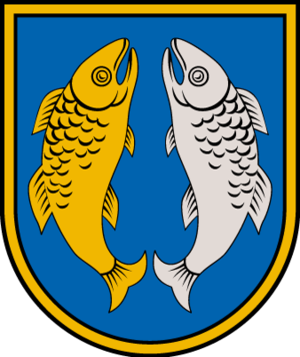
Roja est un novads de Lettonie, situé dans la région de Kurzeme. En 2009, sa population est de 6 271 habitants, mais en 2016 sa population est de 4 115 habitants.